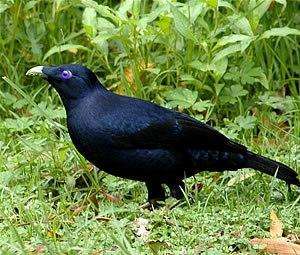
Les Ptilonorhynchidae sont une famille de passereaux constituée de 8 genres et 20 espèces d'oiseaux jardiniers endémiques de l'Australie et de la Nouvelle-Guinée.
Ceci est une liste des oiseaux endémiques ou quasi-endémiques d'Australie.
Le Jardinier satiné est une espèce de passereaux de la famille des Ptilonorhynchidae, la seule du genre Ptilonorhynchus.